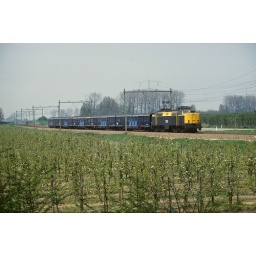
GE/Westinghouse designed 1200 class electric engine with Plan E cars passing an apple orchard near Rilland Bath.